Frank McCabe (basketball)

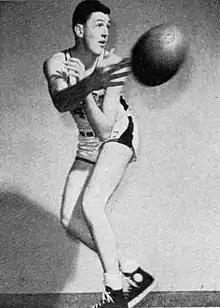
McCabe from the 1949 "Hilltop"

Frank Reilly McCabe (June 30, 1927 – April 18, 2021) was an American basketball player who competed in the 1952 Summer Olympics. Born in Grand Rapids, Michigan, McCabe played collegiately at Marquette University. He was part of the American basketball team, which won the gold medal. He played six matches.